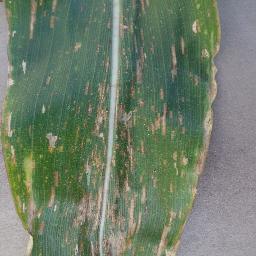
Label: Corn_(Maize)___Gray_Leaf_Spot_(Cercospora)